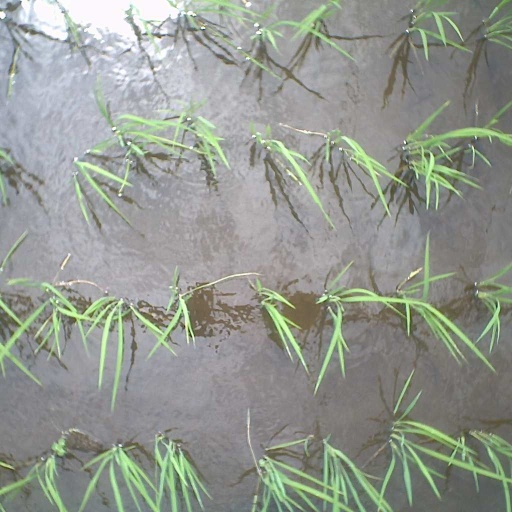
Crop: rice